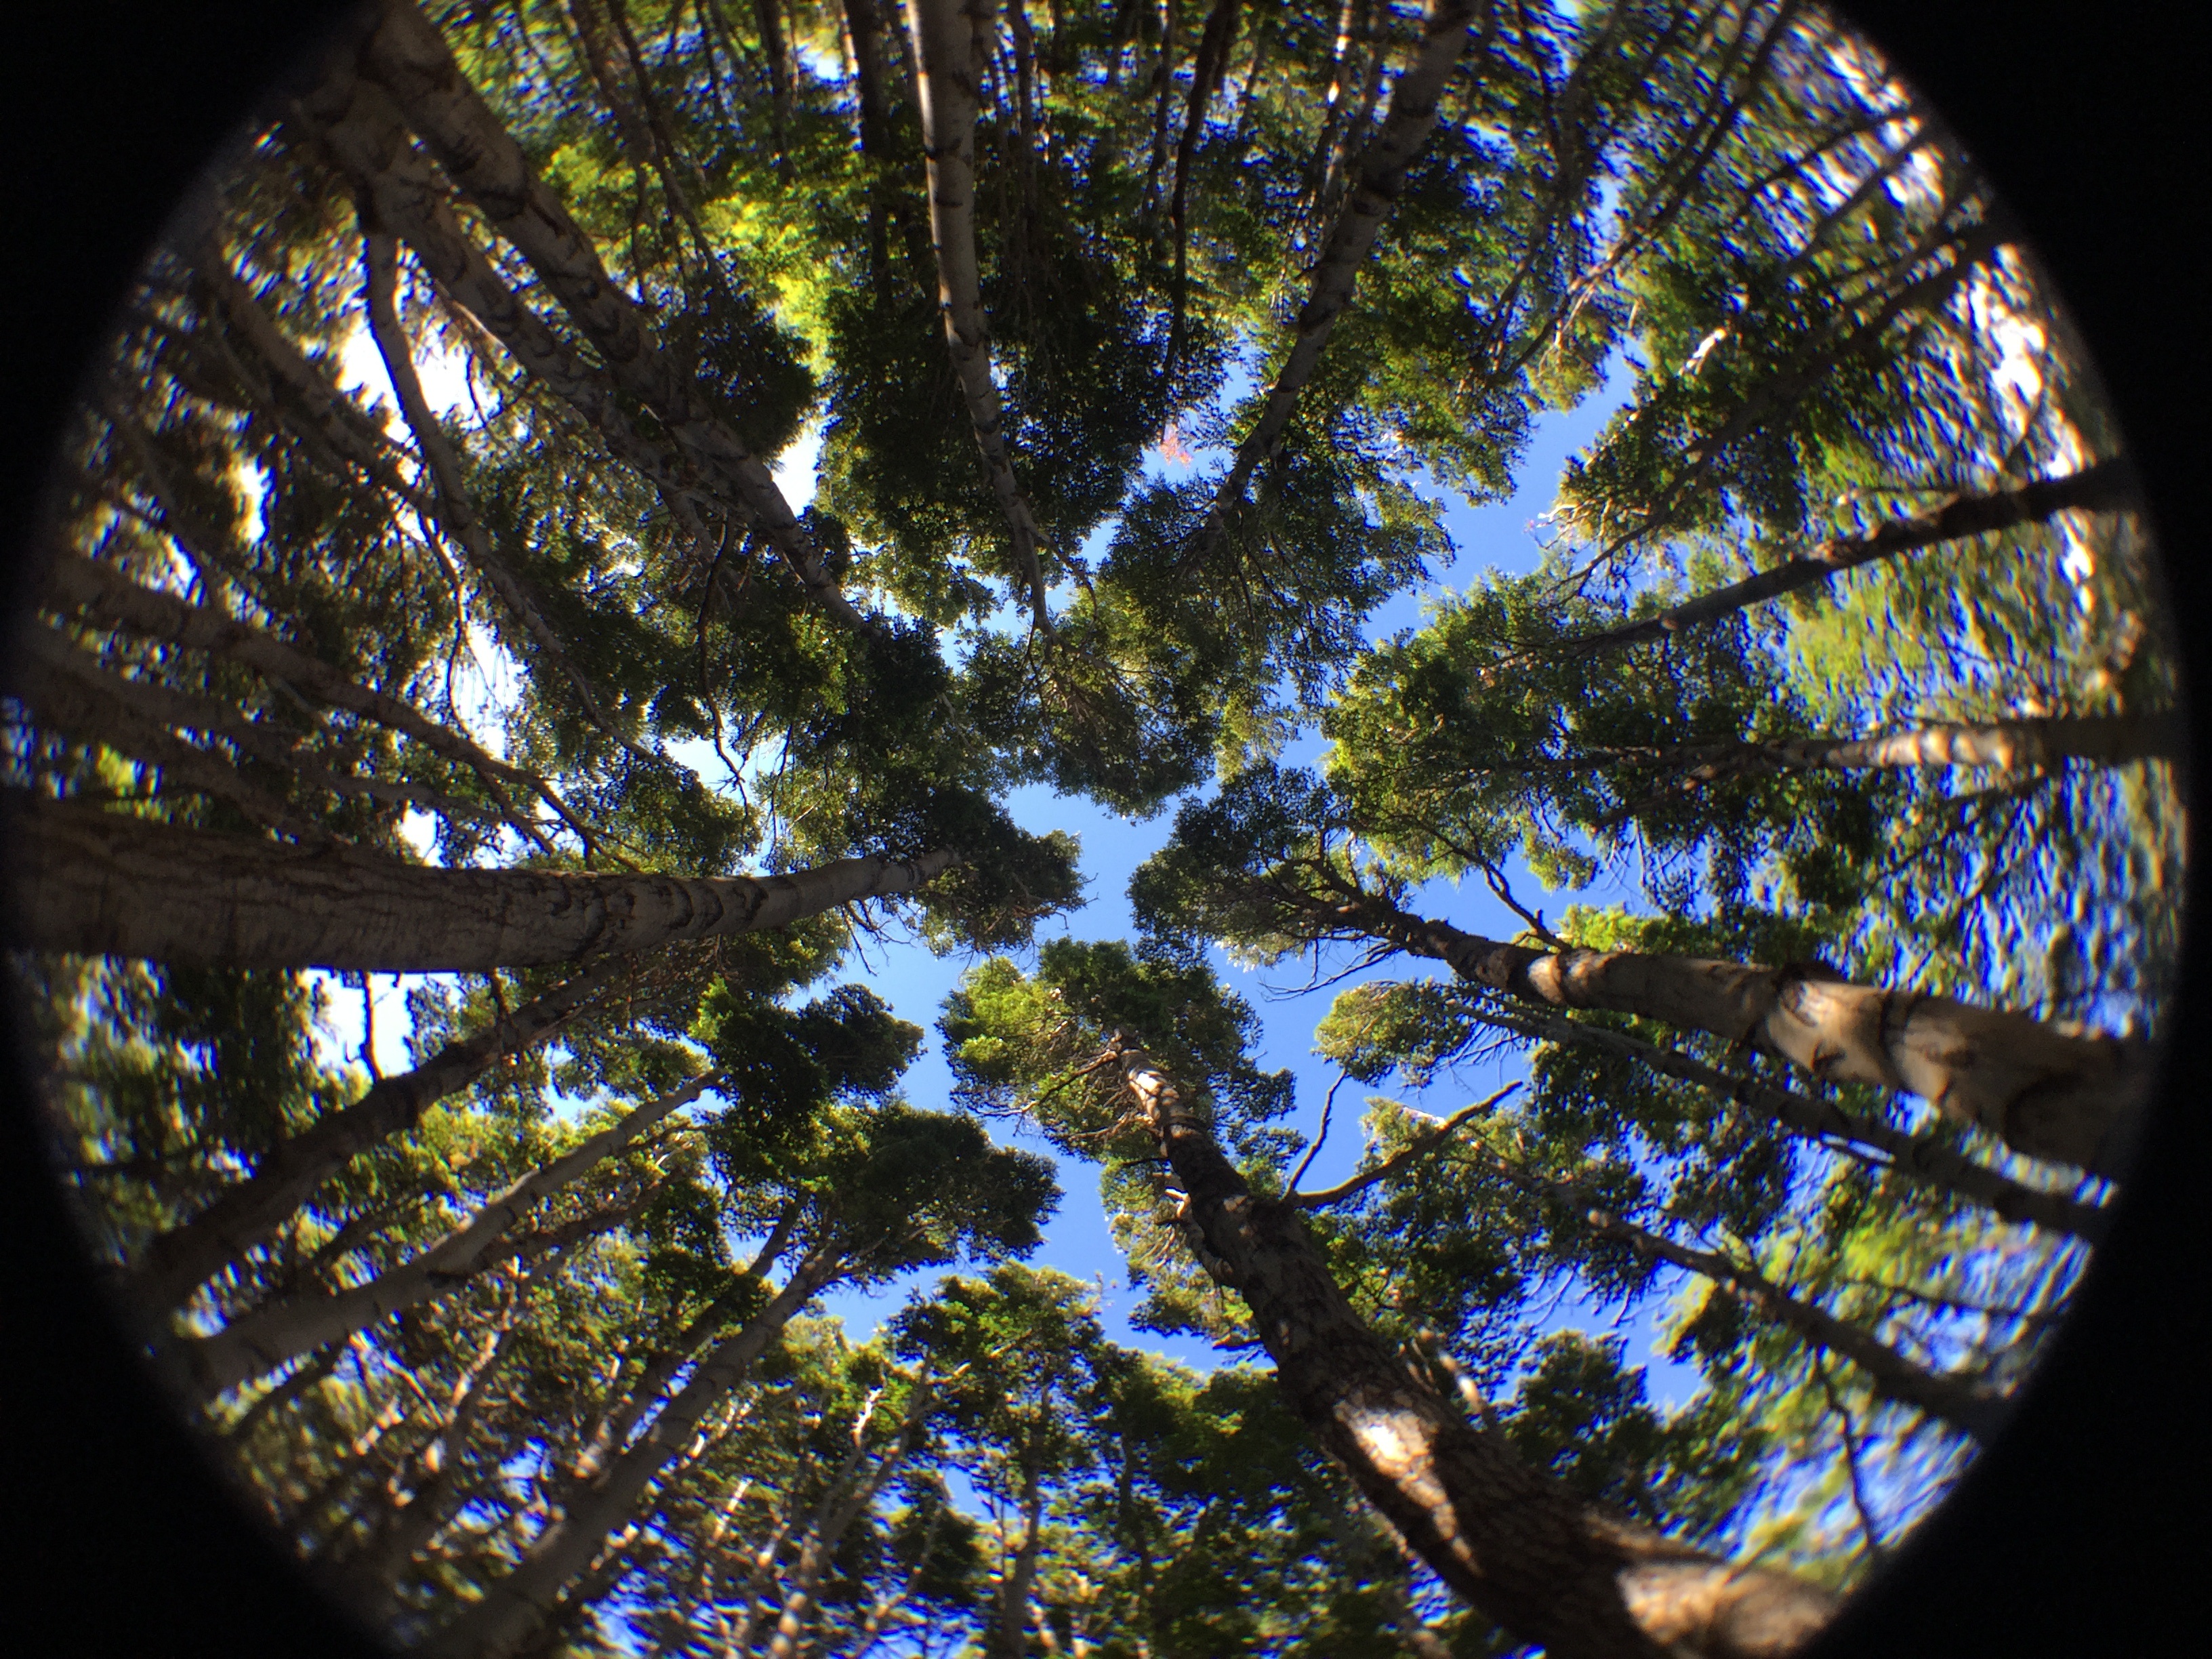
tree, nature, branch, light, plant, night, photography, sunlight, leaf, flower, window, reflection, autumn, season, fisheye lens, woody plant